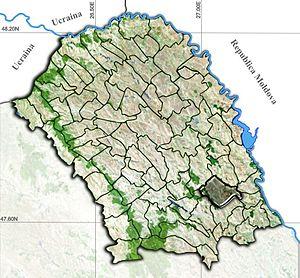
Albești est une commune du județ de Botoșani en Roumanie.